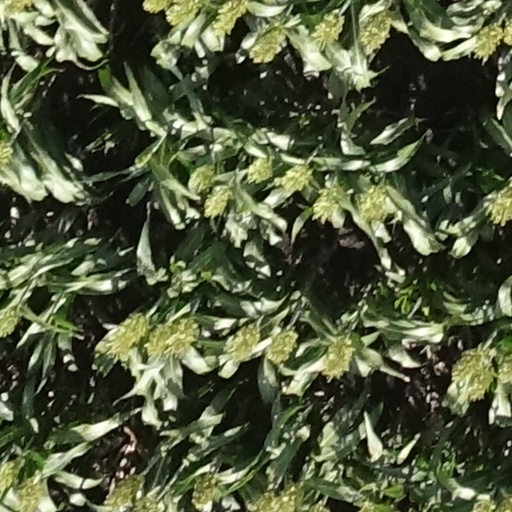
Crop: sorghum